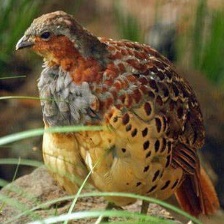
Species: CHINESE BAMBOO PARTRIDGE
Scientific name: BAMBUSICOLA THORACICUS
ImageNet parent category: partridge